George Sweigert

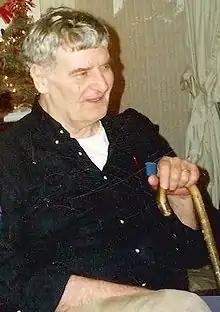
"A shirt pocket phone to call anyone in the world, at any time" - George Harry Sweigert, "The Plain Dealer" (June 1966)

George H. Sweigert (1920–1999) is credited as the first inventor to patent the cordless telephone.